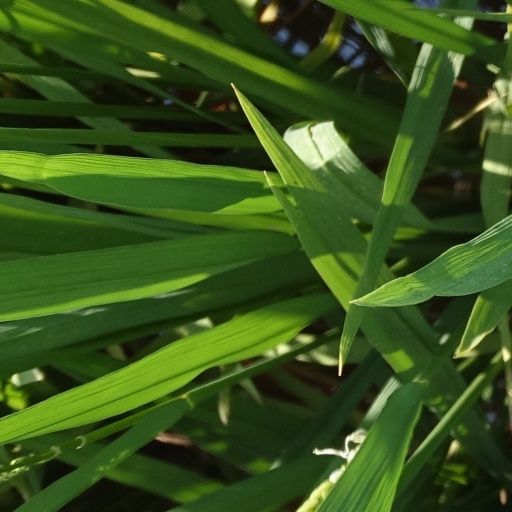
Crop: rice